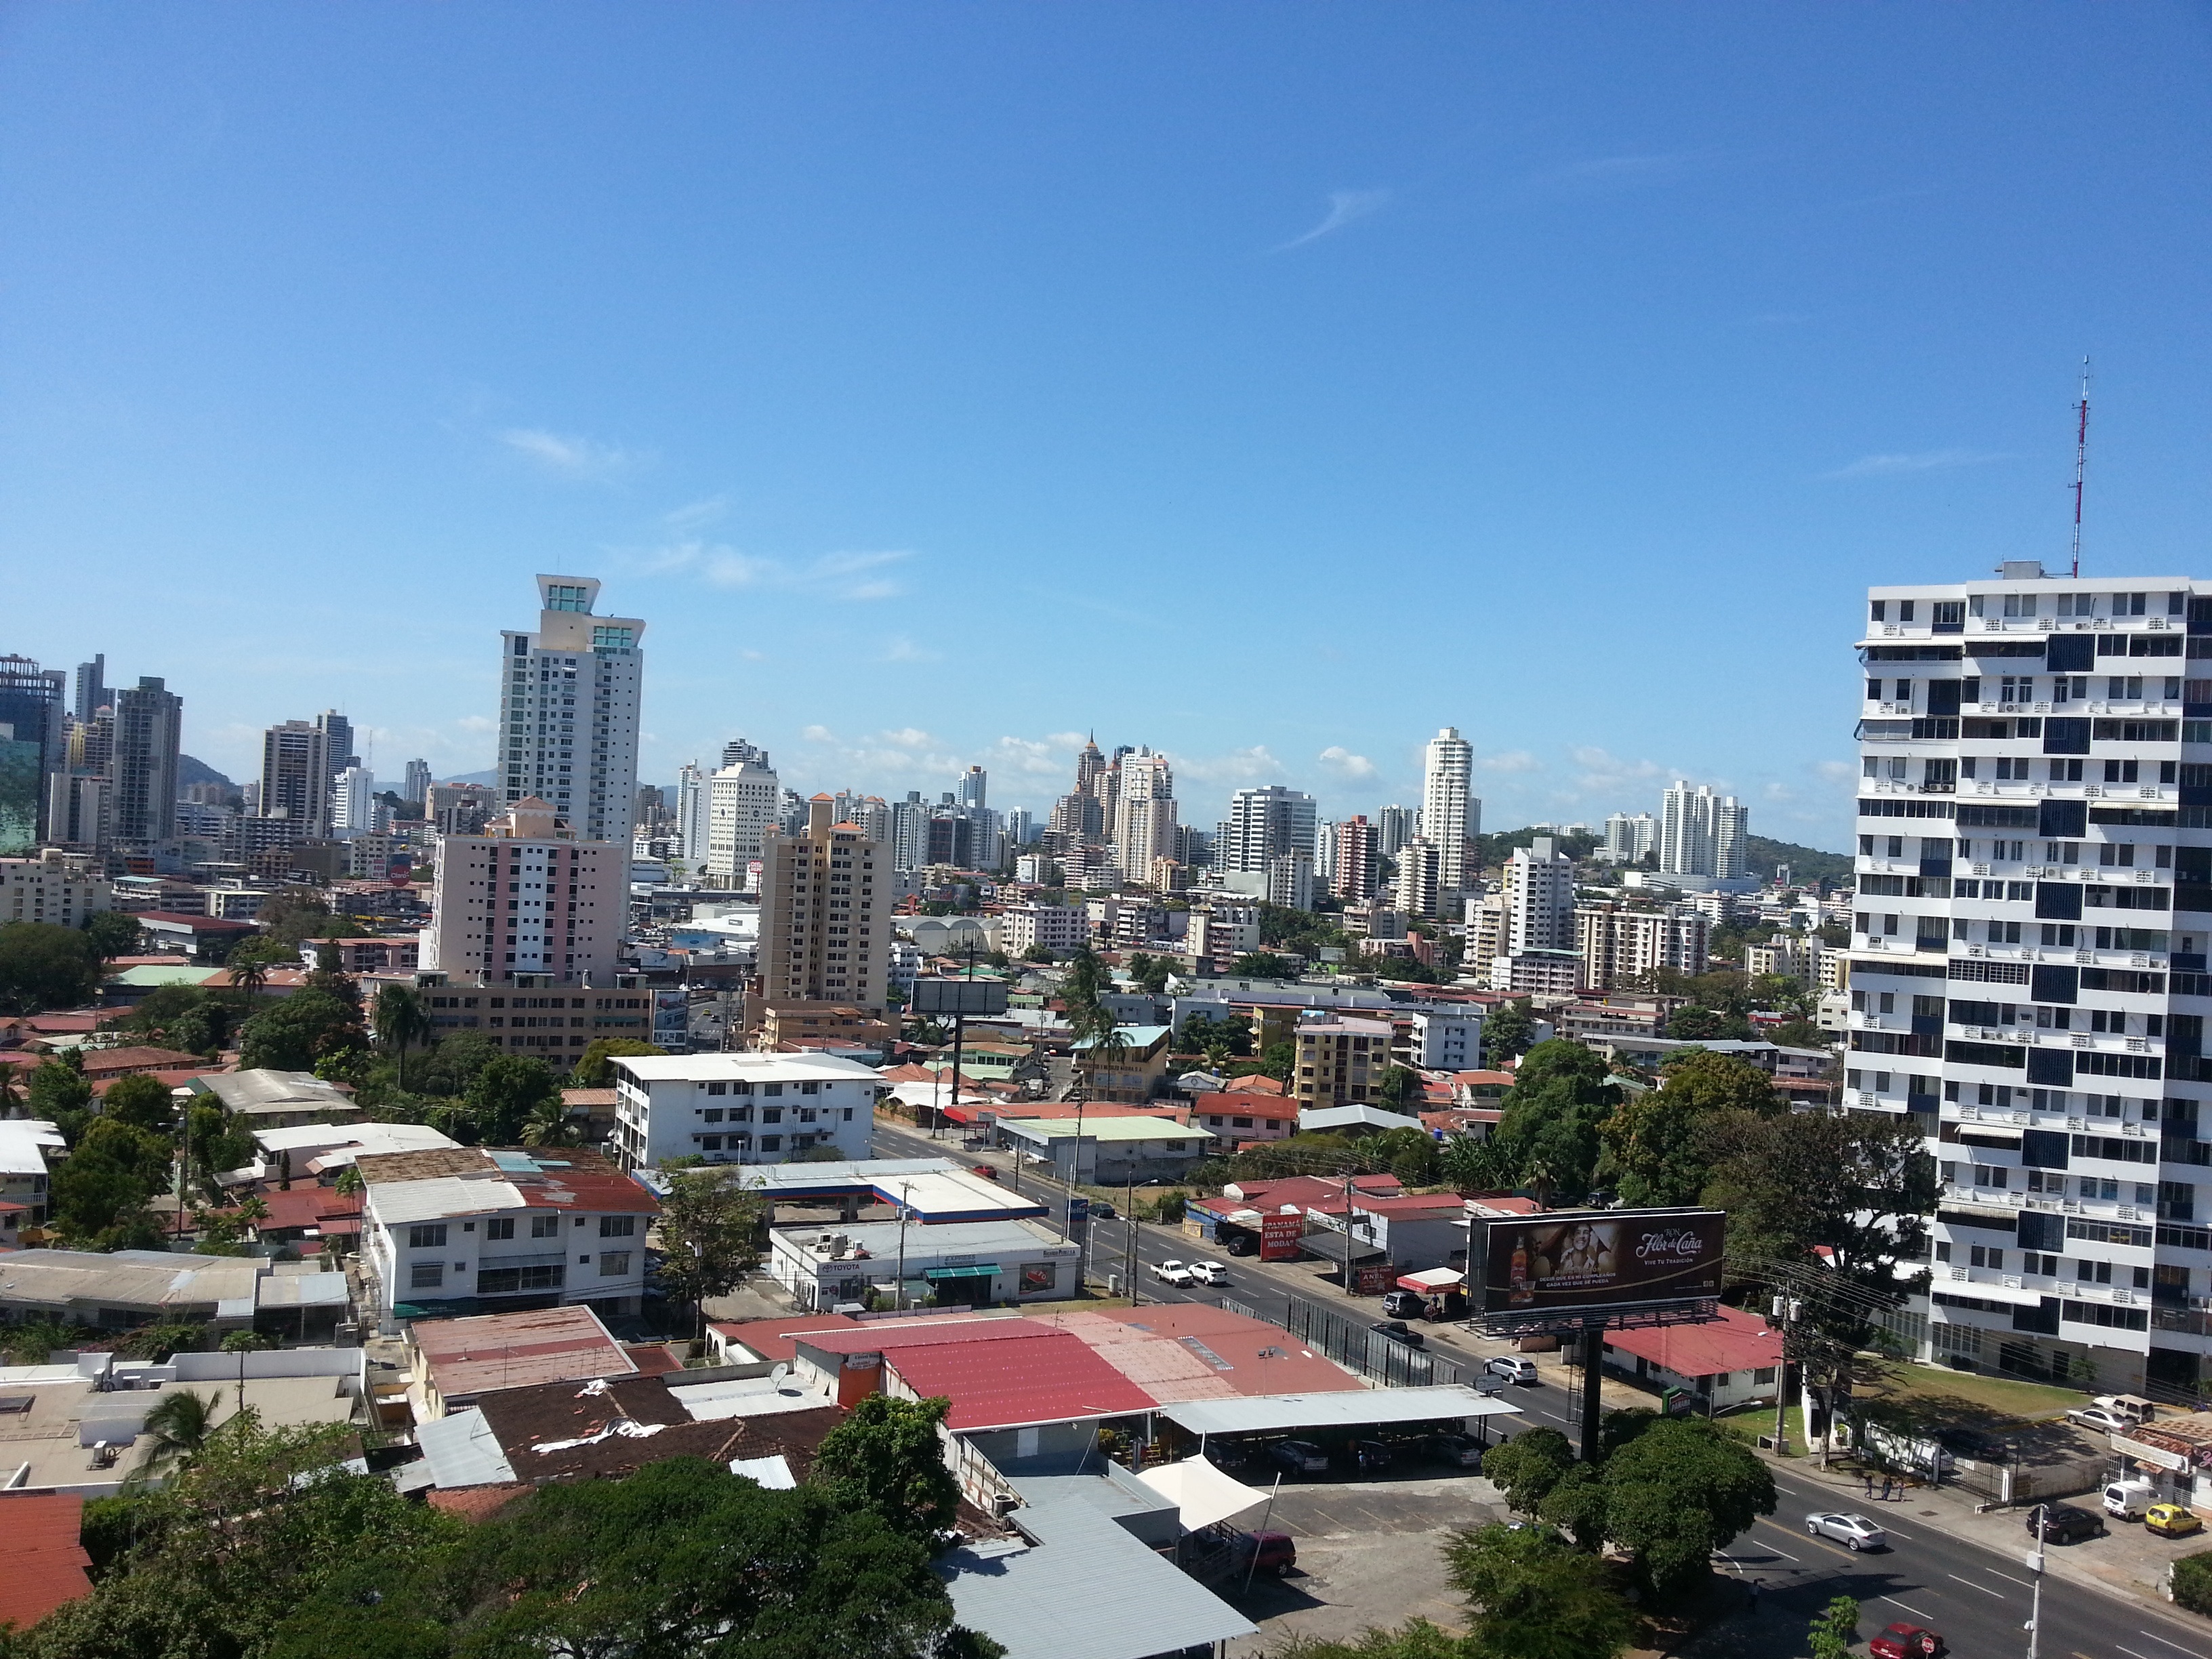
tree, sky, skyline, building, city, skyscraper, urban, cityscape, downtown, daytime, panoramic, suburb, construction, tower block, metropolis, condominium, neighbourhood, real estate, bird's eye view, urban area, residential area, metropolitan area, mixed use